Desning Hall

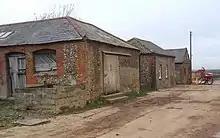
Farm outbuildings at Desning Hall

Desning Hall was a manor house in Dalham, Risbridge Hundred, in Suffolk, England, dating from Anglo-Saxon times. Desning Hall's last resident was Sidney Arthur King who left the property in 1927. The house then stood vacant, becoming derelict, until the early 1980s when it was demolished.